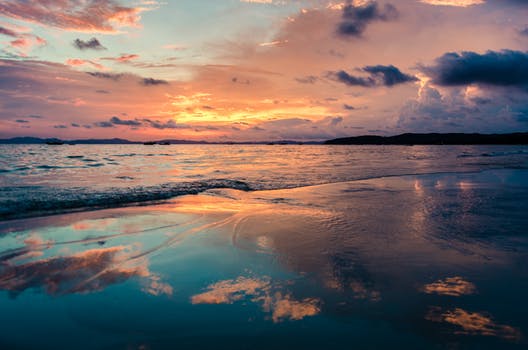
Label: No Watermark